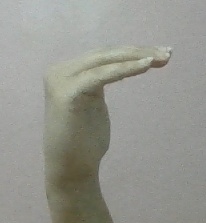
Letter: haa